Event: Nepal Earthquake
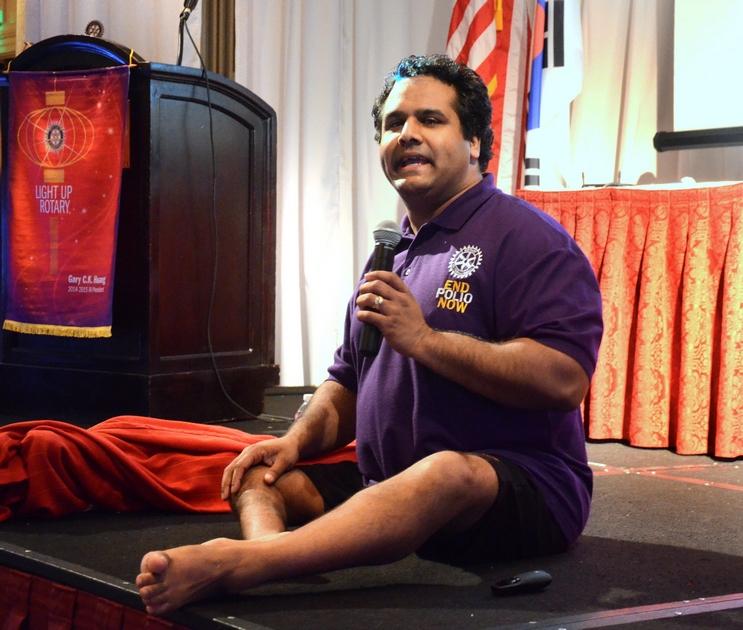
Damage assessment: no_damage